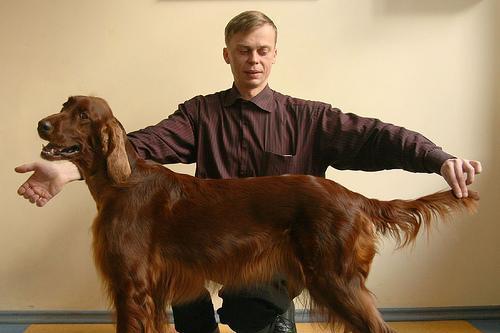
Irish_setter